Franciscan Friary, Lichfield

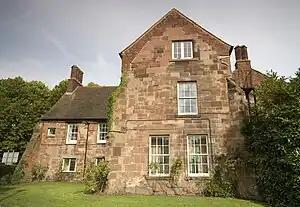
The original 16th century 'Bishops Lodging' buildings

After the dissolution the majority of the Friary site was cleared and sold for £68 to provide money for the crown. The church, cloisters, refectory and most domestic buildings were demolished. The only buildings to survive were the Dormitory on the west range and a house known as ‘Bishops Lodging’ in the south west corner.